Jefferson Mays

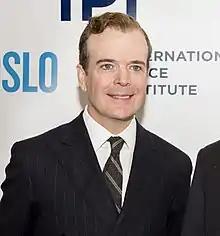
Mays at International Peace Institute

Lewis Jefferson Mays (born June 8, 1965) is an American actor. He is the recipient of numerous accolades, including a Tony Award, a Helen Hayes Award, a Lucille Lortel Award, two Drama Desk Awards, two Outer Critics Circle Awards and three Obie Awards.